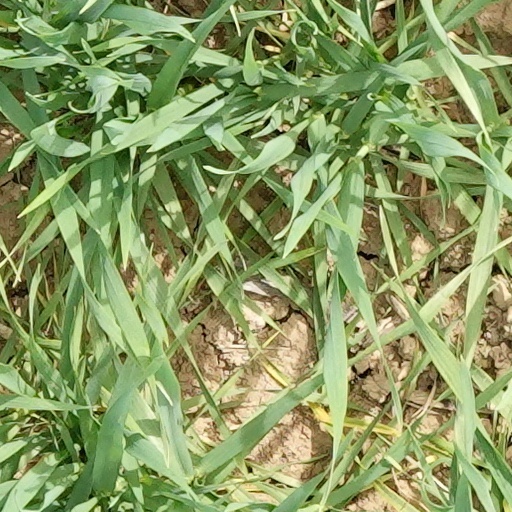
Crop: wheat